Institution of Engineers metro station

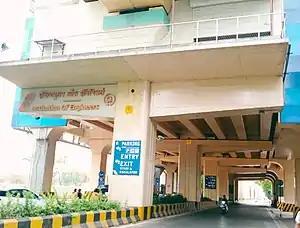

Institution of Engineers, also known as Institute of Engineers, is an elevated metro station on the East-West corridor of the Aqua Line of Nagpur Metro in Nagpur, India. It was opened on 28 January 2020.